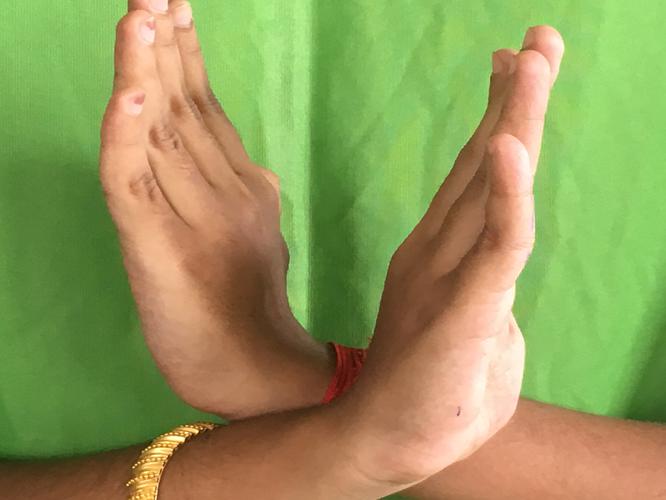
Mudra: Swastikam
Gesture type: double_hand